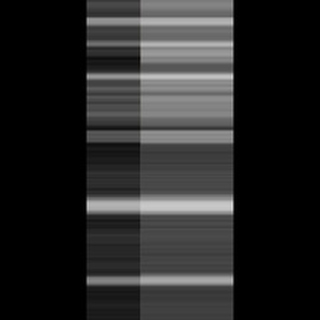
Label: sugarcane_rust